Napoleone Colajanni

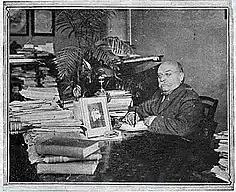
Colajanni in his study

Colajanni published many books and essays on social and political problems, and exposed the unscientific theories of Cesare Lombroso and his "Scuola positiva" (Positive School), as well as Enrico Ferri on criminology. Colajanni was particularly critical of Lombroso's biological determinism, in particular the alleged inferiority of Southern Italians, and he put a much greater emphasis on social conditions as a cause of offending. Lombroso and his disciples remained dominant in Italy.